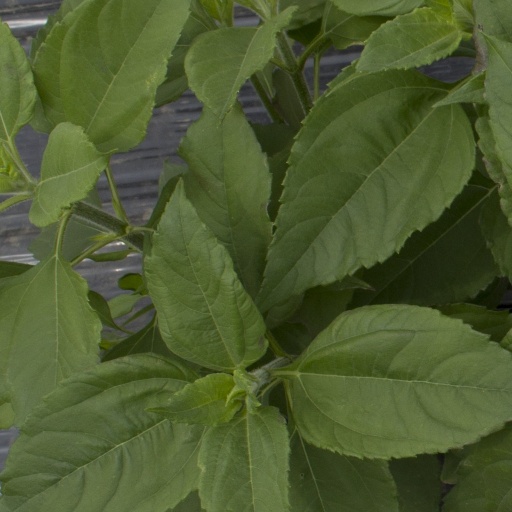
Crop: Jerusalem artichoke